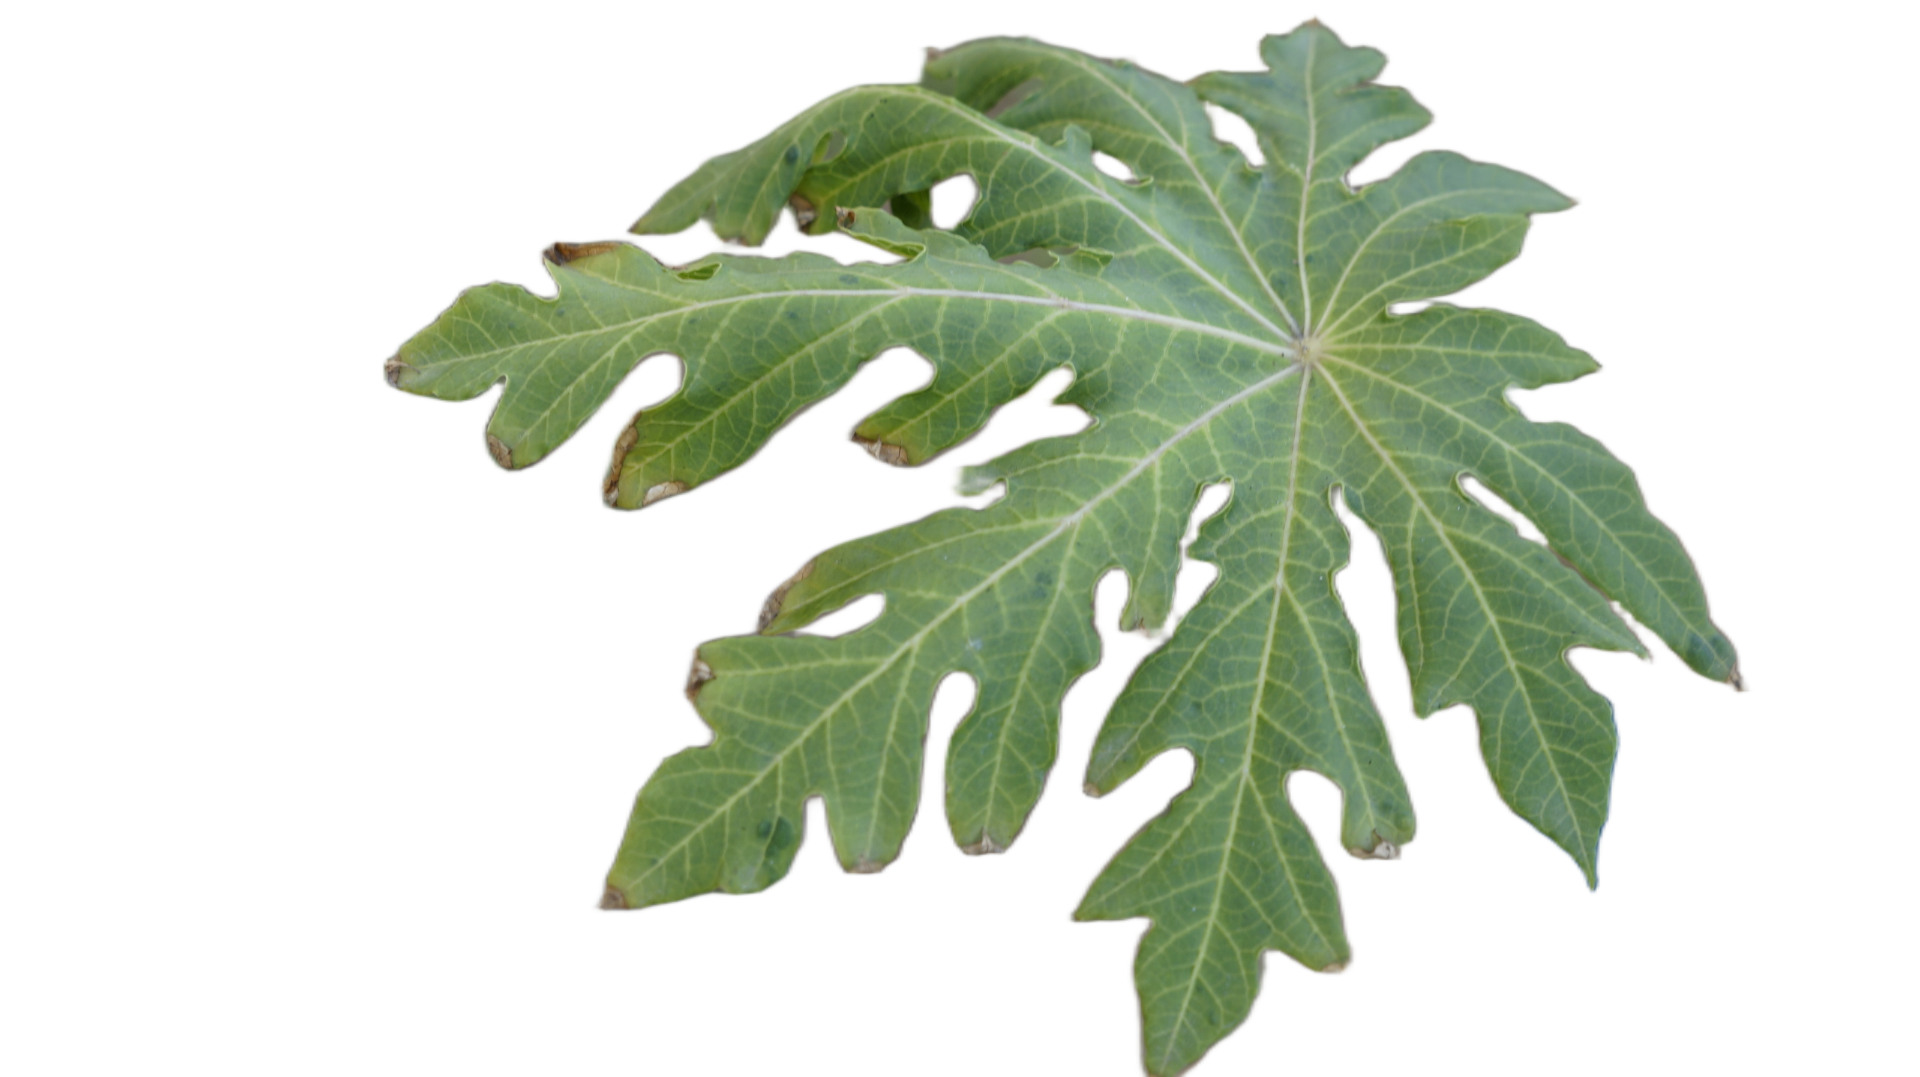
Crop: Papaya
Label: Bacterial_Blight